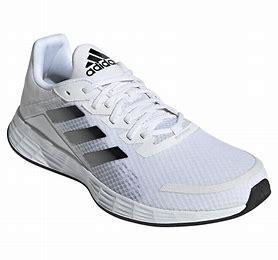
Brand: Adidas
Model: Duramo SL Lauf